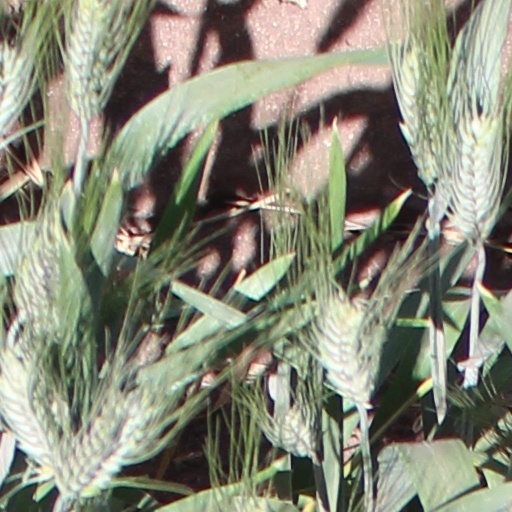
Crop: wheat